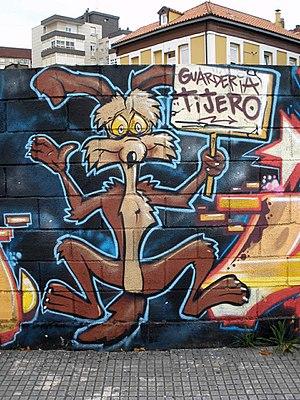
Bip Bip et Coyote est une série de cartoons américains, produits par le studio Warner Bros.